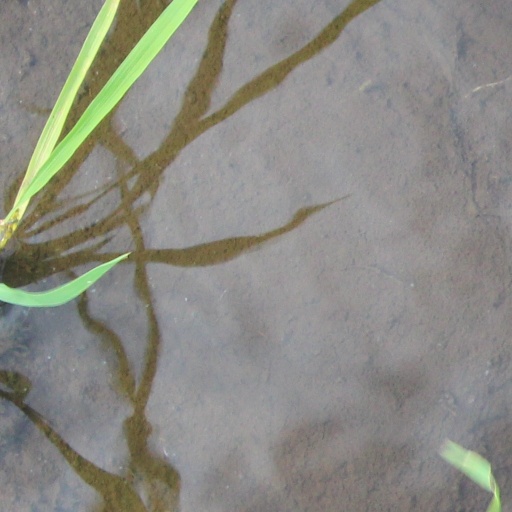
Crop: rice